Liverpool Cruise Terminal

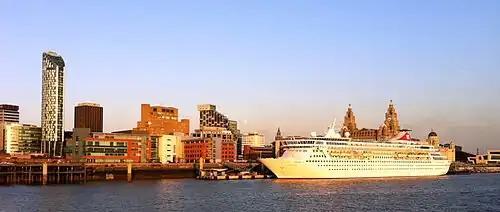
MV Balmoral at the Liverpool Cruise Terminal. The terminal is used both for visiting cruise ships and for full 'turnaround' facilities. Ocean liners can, therefore, start and finish their voyages here. Liners berth on Liverpool's waterfront close to the Royal Liver Building.

However, by the early 1960s, Prince's Dock began to decline with the advent of shipping containers. The passenger trade also continued to diminish and both Cunard's and Canadian Pacific's Liverpool cruise services ended in 1967 and 1971 respectively. In 1973, the landing stage was demolished and the dock remained largely redundant and derelict throughout the 1980s. Regeneration of Prince's Dock for commercial, residential and leisure uses began in the 1990s and the new Liverpool Cruise Terminal opened in 2007.